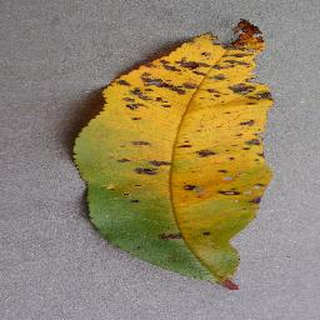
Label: peach_bacterial_spot